Herbert Smith (footballer, born 1877)

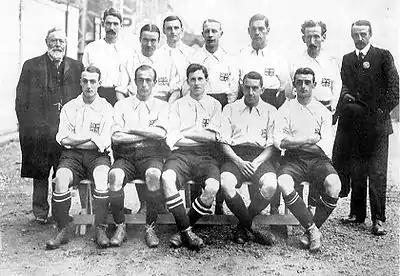
The English amateur national team, winners of the football tournament at the 1908 Summer Olympics held in London. Standing, from left to right: FA president Lord Arthur Kinnaird, Kenneth Hunt, Walter Corbett, Herbert Smith, Horace Bailey, Frederick Chapman, Robert Hawkes, Alfred Davis (coach). Sitting, from left to right: Arthur Berry, Harold Stapley, Vivian Woodward, Clyde Purnell, Harold Hardman.

Herbert Smith (22 November 1877 – 6 January 1951) was an English footballer who played in the Football League for Derby County and Stoke. He also competed in the 1908 Summer Olympics, playing at left-back.